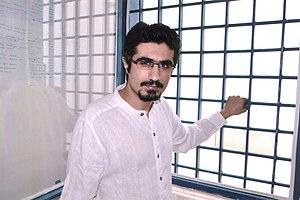
Barış Pehlivan est un journaliste et écrivain turc. Il est titulaire d’un diplôme de journalisme de l’université d’Istanbul. Depuis le 14 février 2011, il est incarcéré au centre pénitentiaire Silivri à Istanbul, où il est actuellement en attente de la suite de son procès. Il est inculpé pour conspiration avec l’organisation terroriste turque Ergenekon.